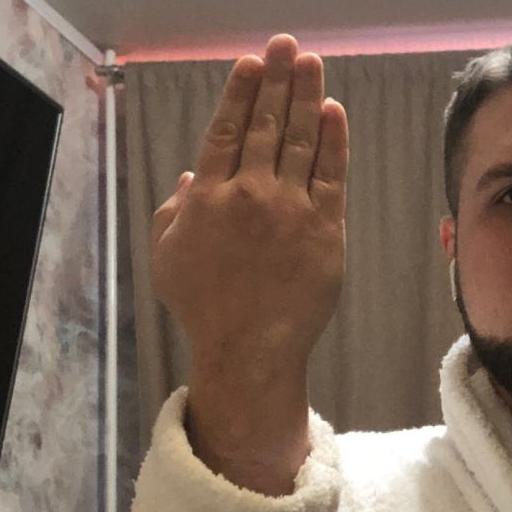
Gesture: stop_inverted